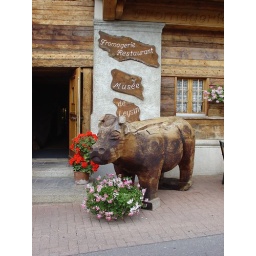
This wooden cow stands outside a restaurant and museum in the center of Leysin.